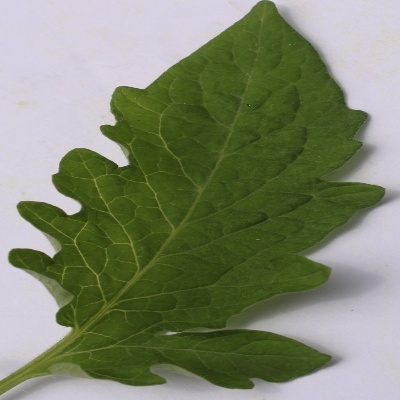
Crop: Tomato
Condition: healthy